Airship

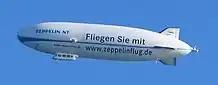
A Zeppelin NT airship

The Switzerland-based Skyship 600 has also played other roles over the years. For example, it was flown over Athens during the 2004 Summer Olympics as a security measure. In November 2006, it carried advertising calling it "The Spirit of Dubai" as it began a publicity tour from London to Dubai, UAE on behalf of The Palm Islands, the world's largest man-made islands created as a residential complex.